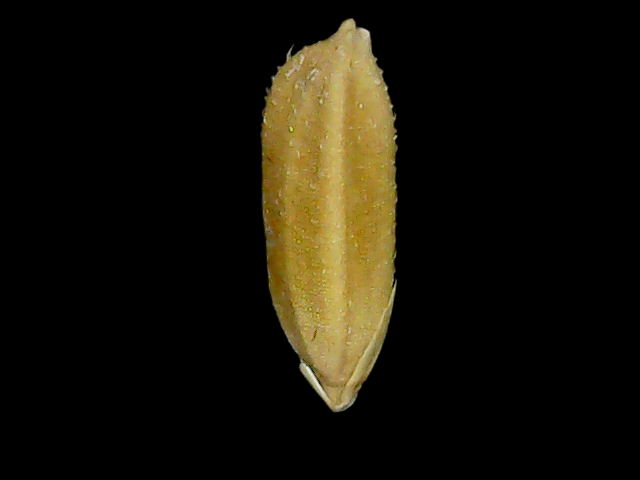
Rice variety: Bd95